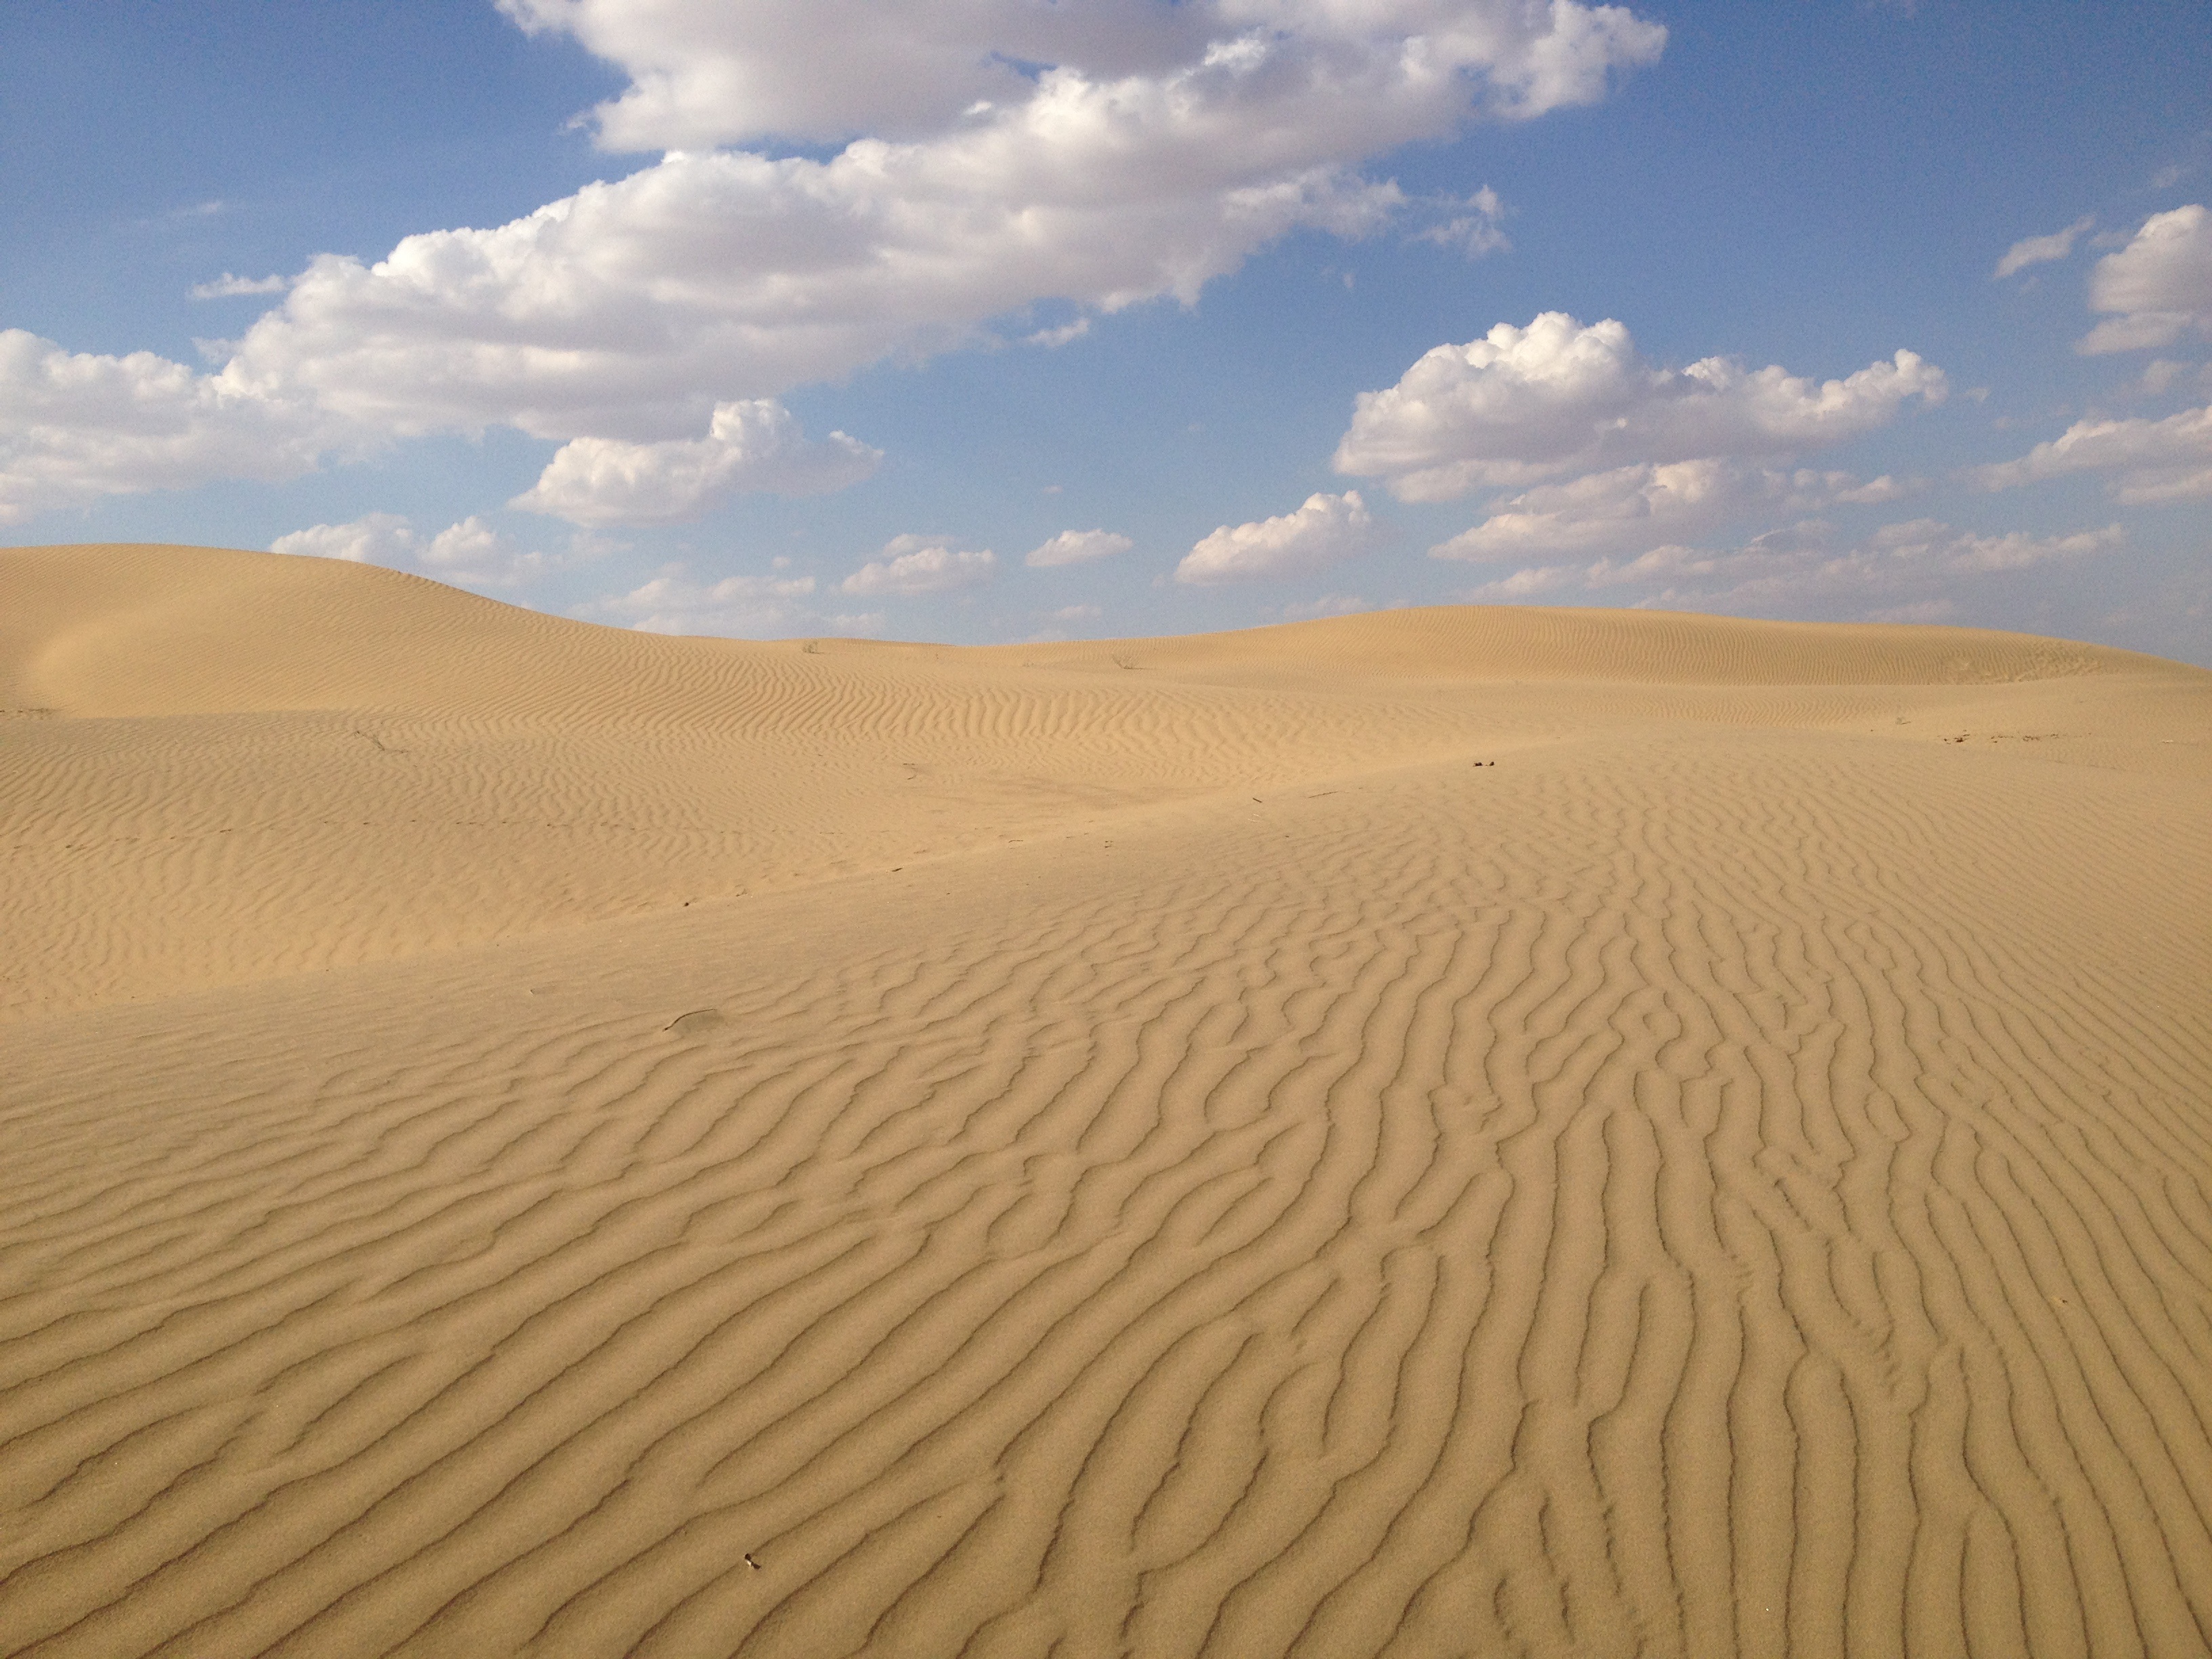
landscape, nature, sand, light, sky, sun, desert, dune, blue, blue sky, clouds, background, grassland, day, habitat, ecosystem, sahara, landform, erg, natural environment, geographical feature, aeolian landform